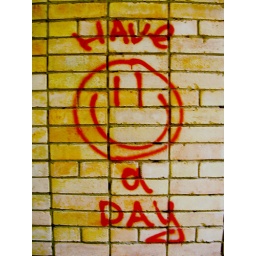
On a wall out the back of a bar in Puschino.